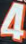
Number: 4